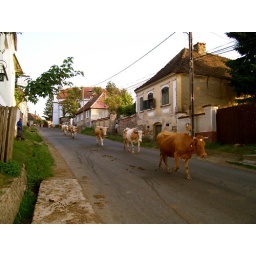
the cows come home each evening in Miclosoara